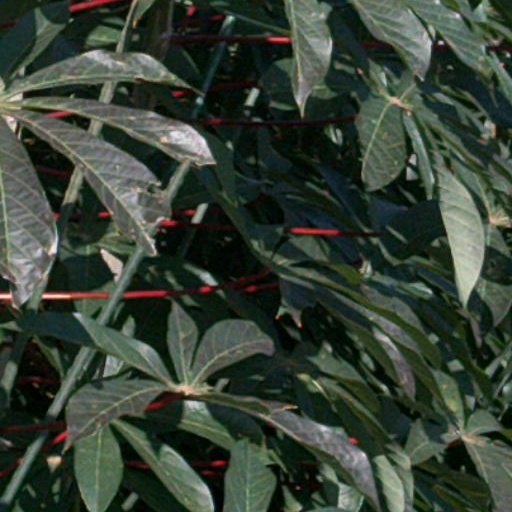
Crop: cassava